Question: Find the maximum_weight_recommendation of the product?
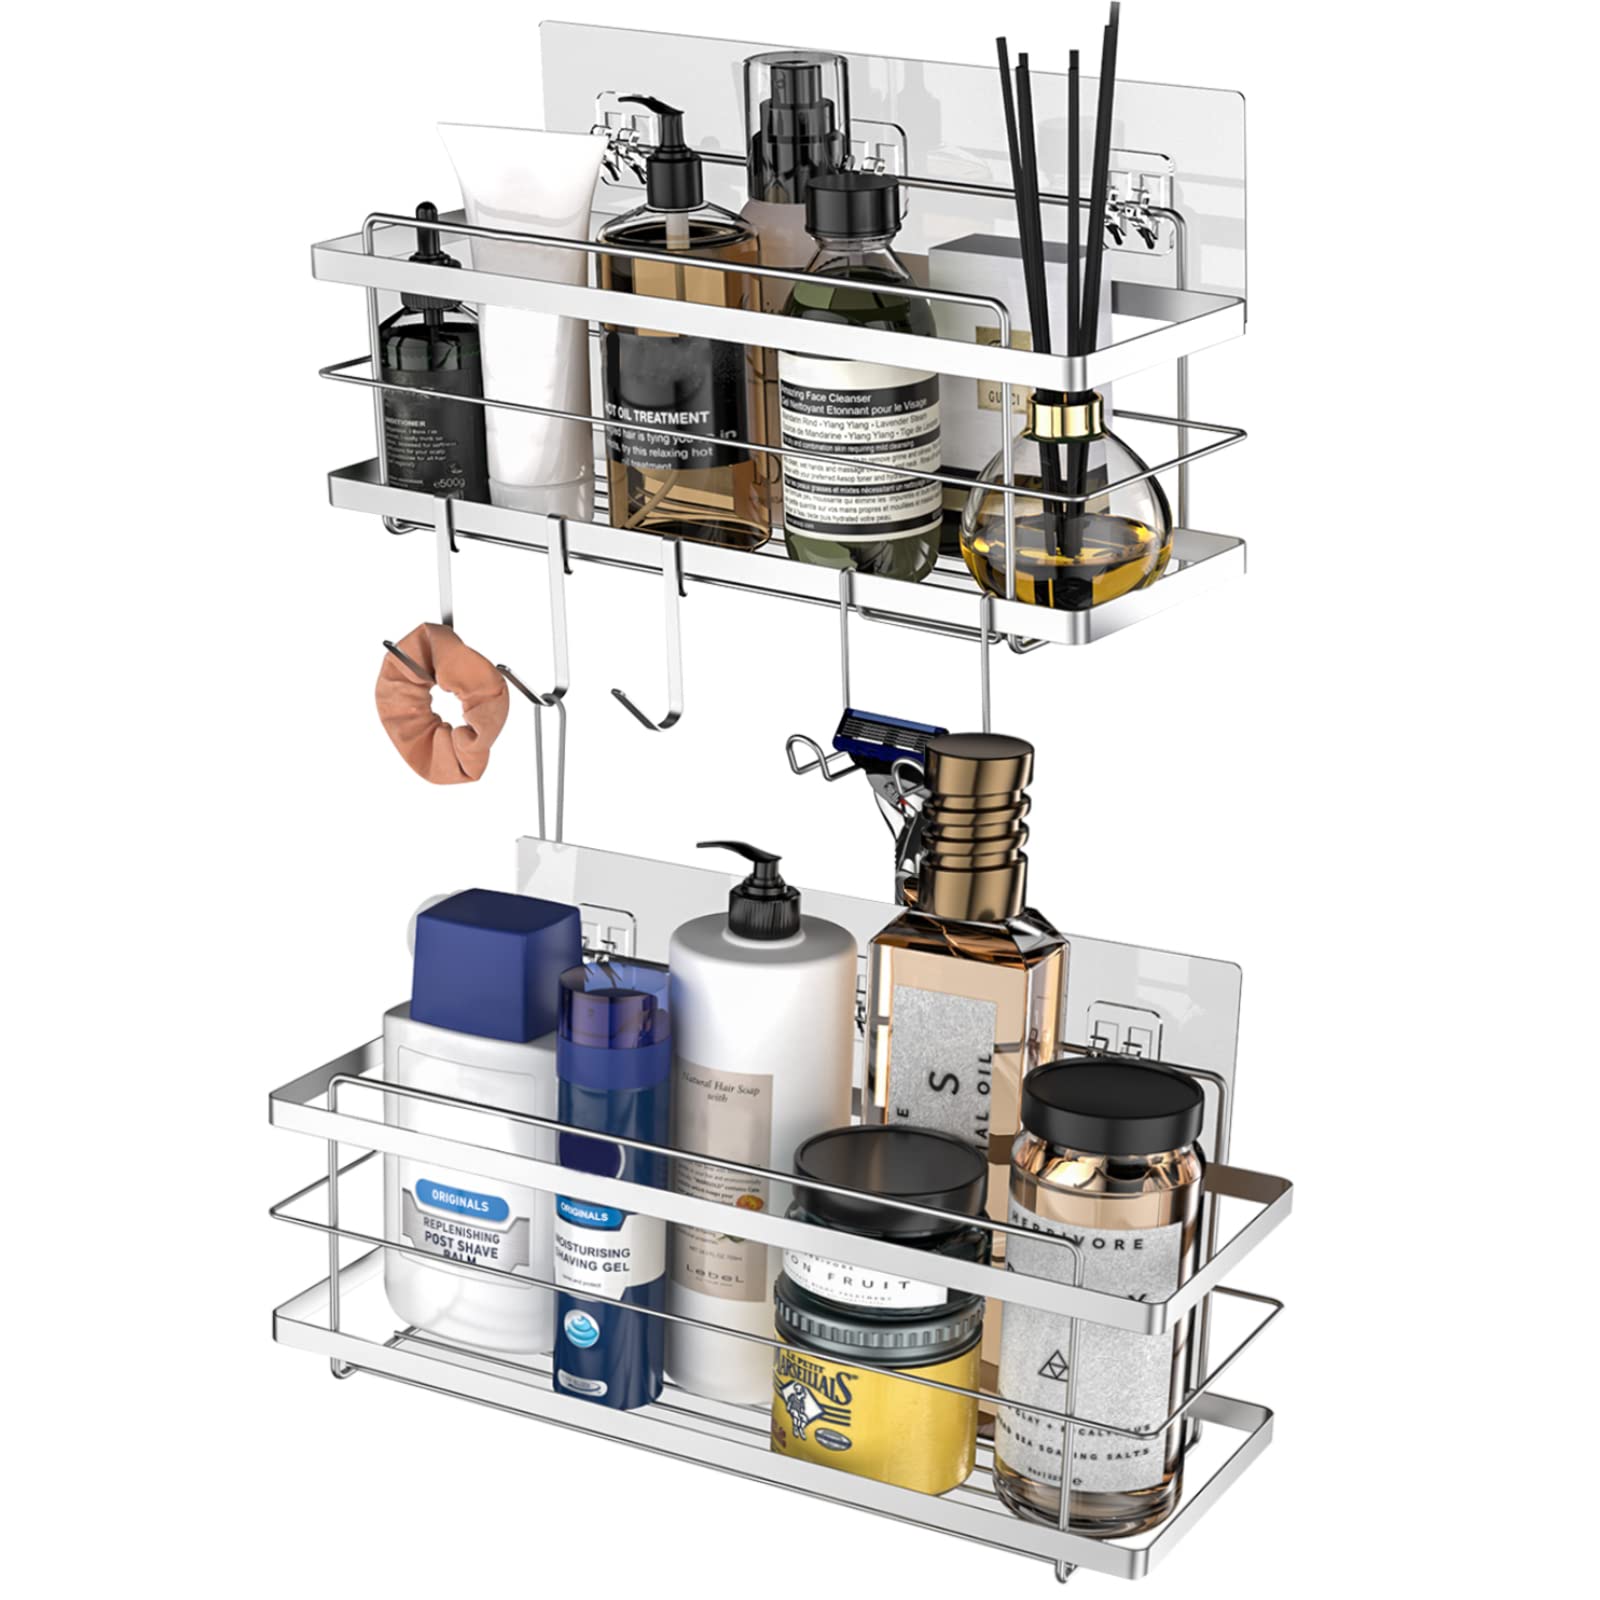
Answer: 500.0 gram